Battle of Ramadi (2006)

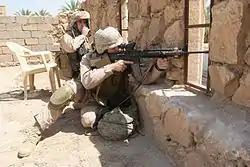
Marines during an operation to prevent and disrupt insurgency activity in Ramadi, April 25, 2006

Since 2005, 2nd Brigade, 28th Infantry Division had responsibility for the area of Ramadi. The Pennsylvania Army National Guard brigade had two attached infantry battalions; 1st Battalion, 506th Infantry Regiment, and the 3rd Battalion, 8th Marine Regiment. Following a very promising Iraqi local election with over 80 percent voter turnout and 2-28 ID's success in recruiting 671 Iraqi police recruits, al-Qaeda in Iraq targeted the city for attacks. On January 5, 2006, AQI conducted a suicide bombing that killed 56 Iraqi police recruits and 2-28 ID's tribal and police engagement officer. A few days later, AQI assassinated half of the tribal leaders of Anbar's People's Committee.